Ortenberg, Baden-Württemberg

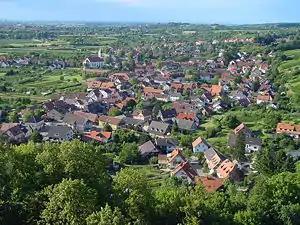
Ortenberg, photographed from the vineyards

Ortenberg is located in the foothills of the Black Forest, on the edge of the Kinzig valley and on the border of the Upper Rhine Plain. It is only a short distance, 5 kilometers, away from the town of Offenburg. The